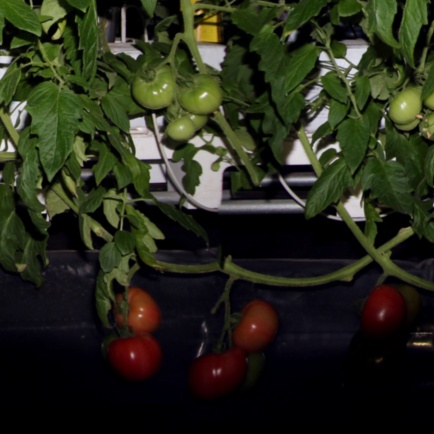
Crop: tomato